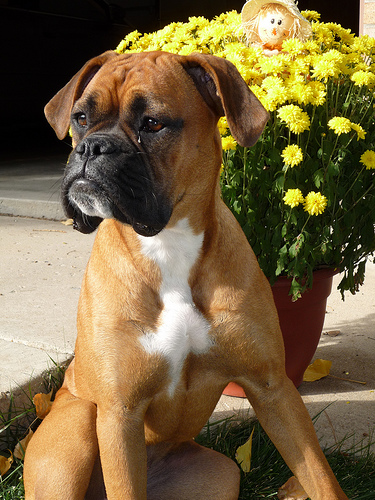
Breed: boxer